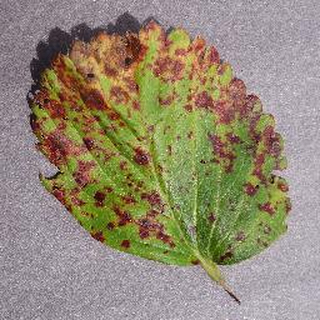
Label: strawberry_leaf_scorch